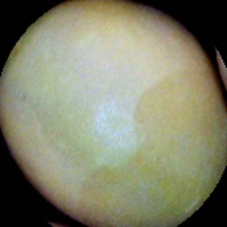
Label: Immature